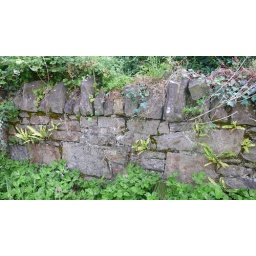
Dry stone wall in Donegal, Ireland.